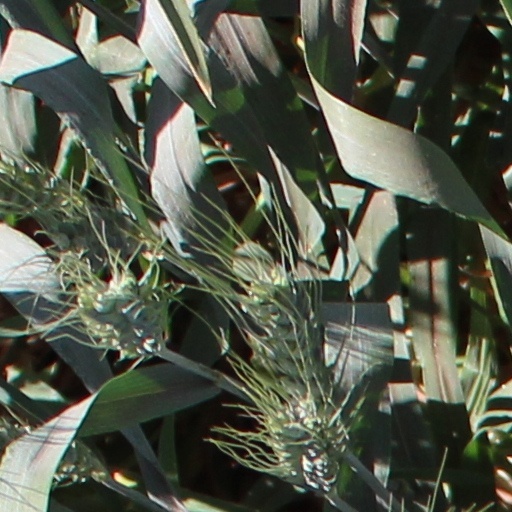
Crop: wheat